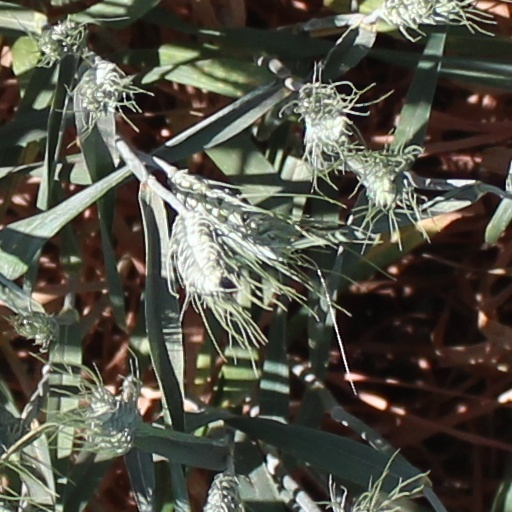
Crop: wheat